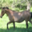
Label: horse